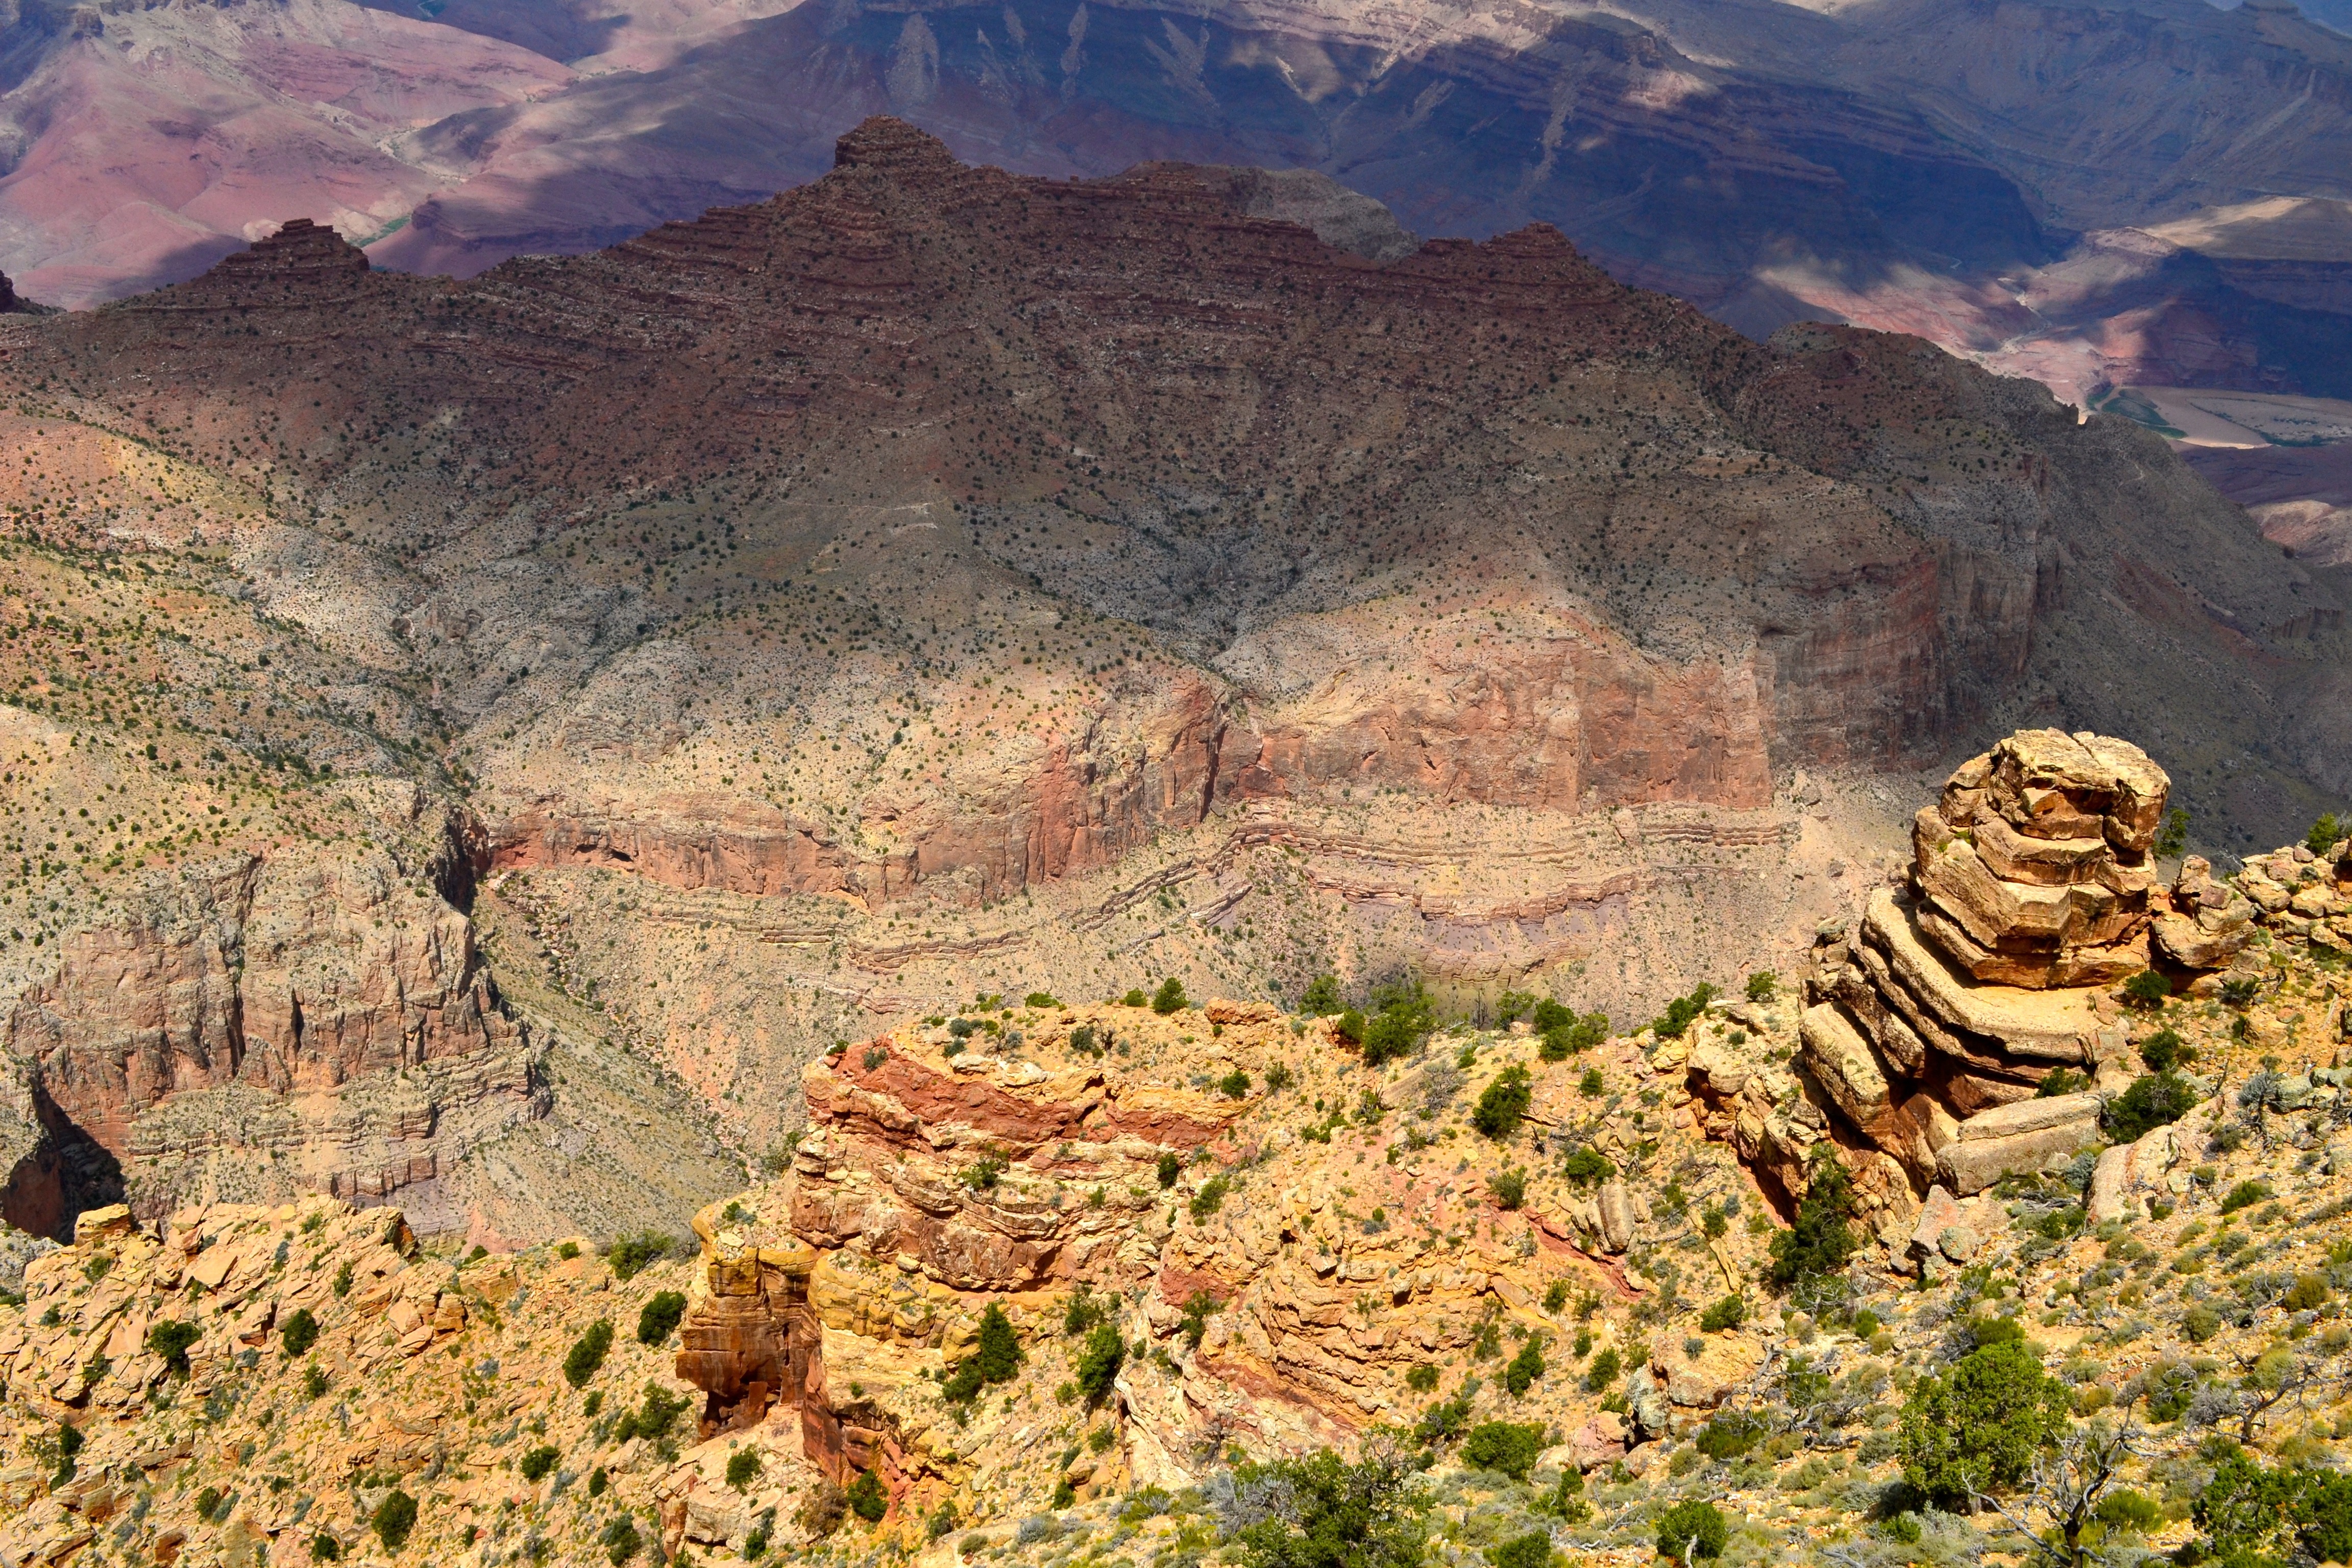
landscape, rock, wilderness, mountain, barren, valley, formation, cliff, canyon, terrain, national park, geology, plateau, wadi, landform, geographical feature